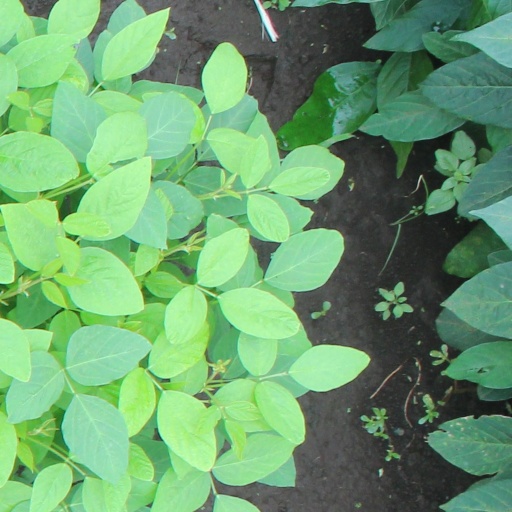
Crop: soybean